2018 NFC Championship Game

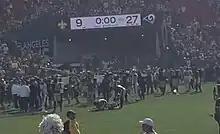
Saints' Receiver Michael Thomas (center) crying at midfield following the loss to the Rams

Saints head coach Sean Payton said after the game that "When we get poor officiating or we get an awful call like that, we can't control that." Cam Jordan directed a jab at the referees, saying, "I didn't even hear the whistle. I grabbed the ball, 15, 20 yards down the field. Allegedly a whistle was blown— clearly, I mean, a whistle was blown. Normally you let the play happen. Any Foot Locker — I mean, referee — usually tells you, you let the play happen, then you go back and review the play."